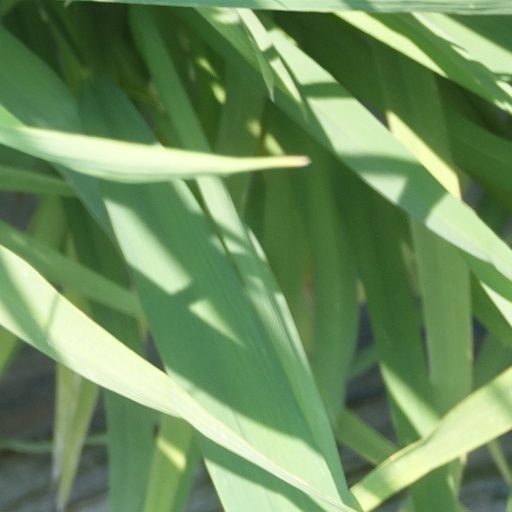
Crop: rice